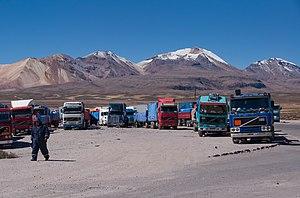
Camions attendant au poste-frontière de Chungara–Tambo Quemado entre le Chili et la Bolivie.